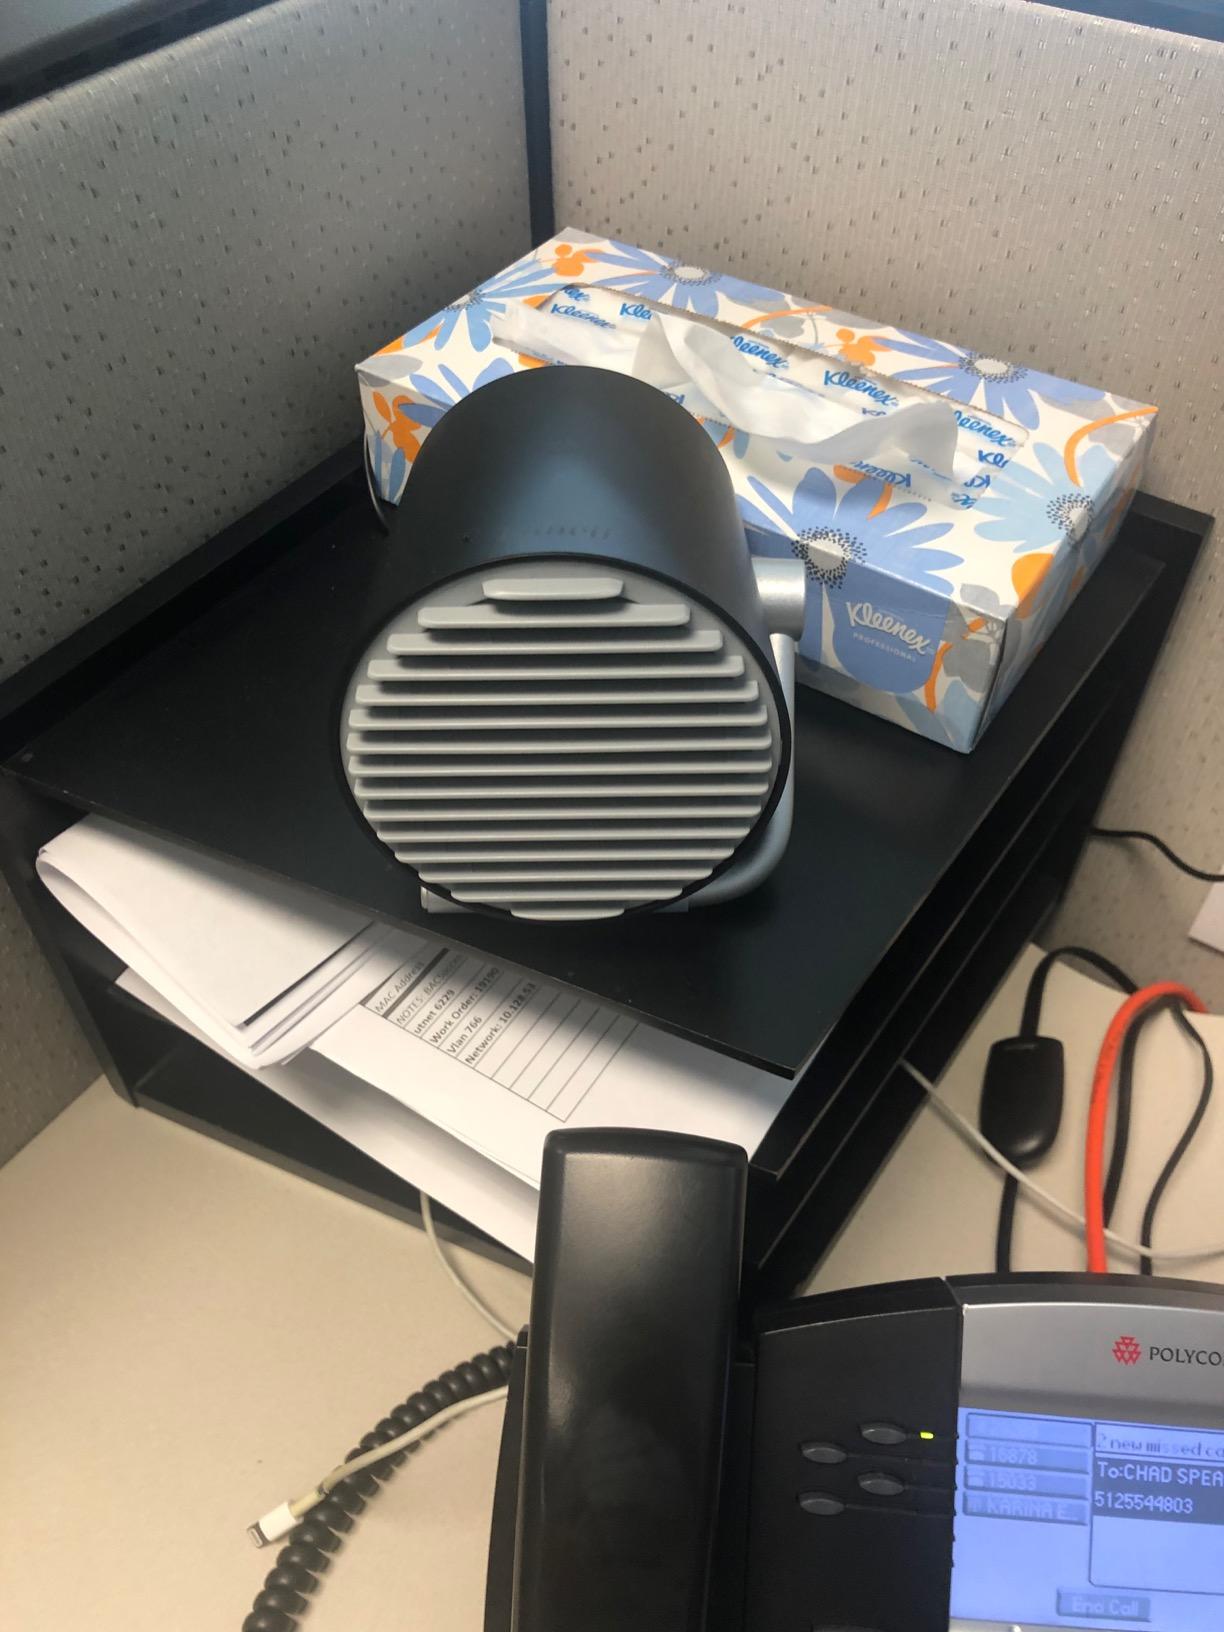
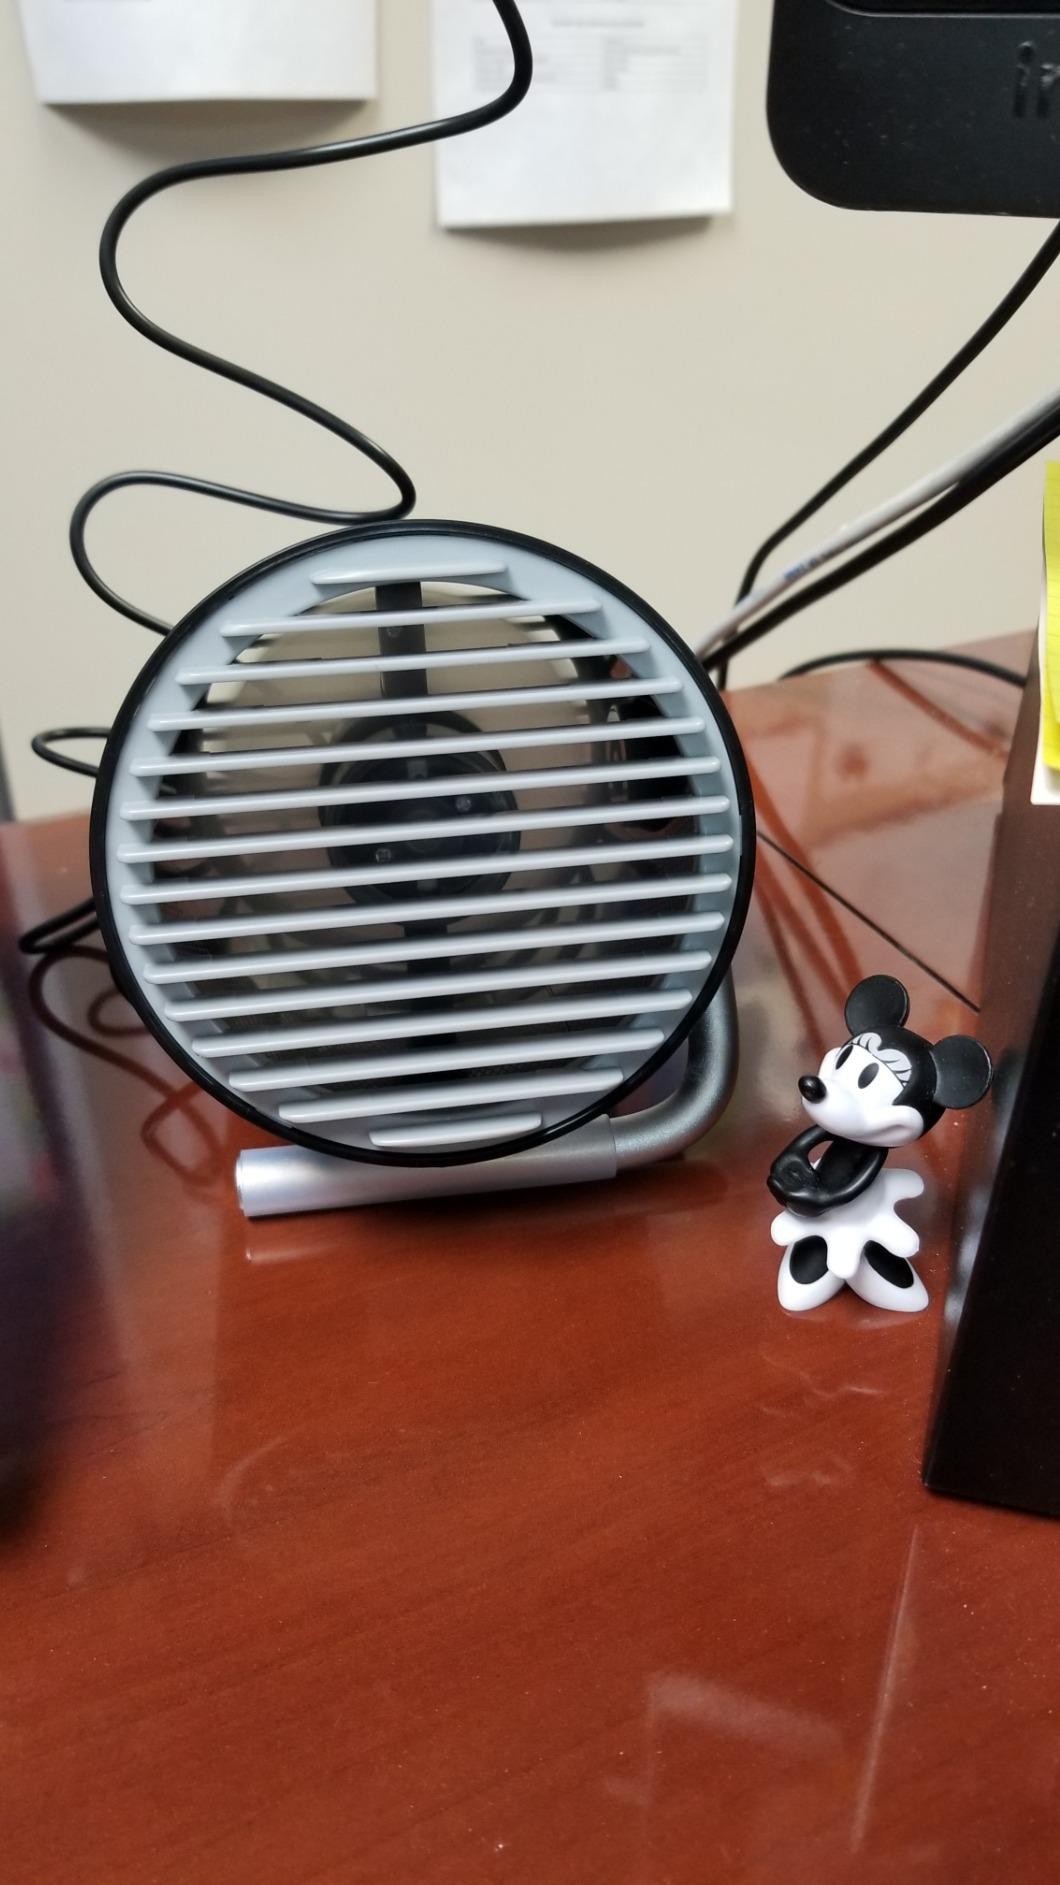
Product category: fan
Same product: yes